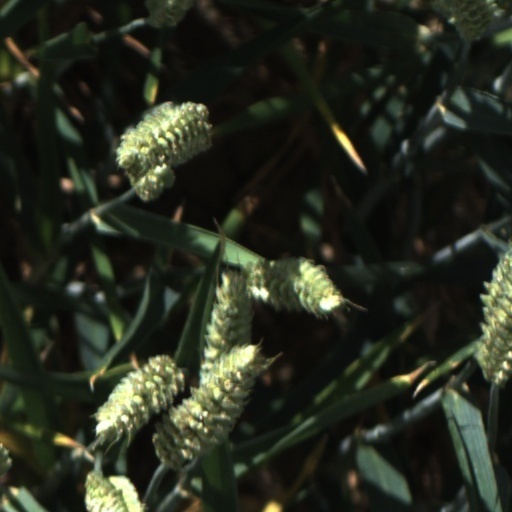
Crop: wheat